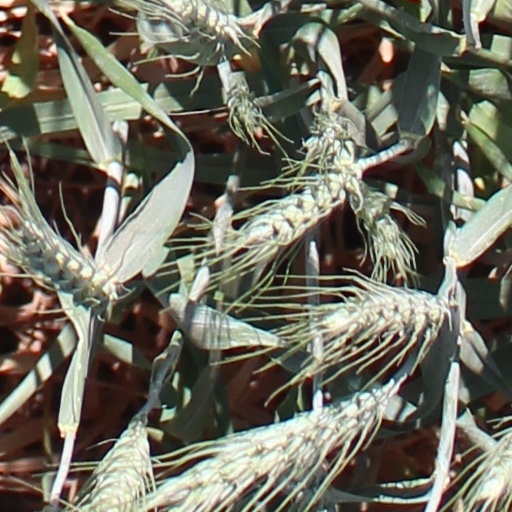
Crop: wheat